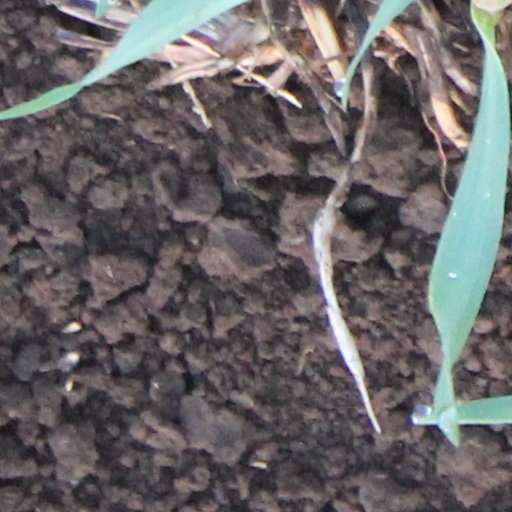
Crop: wheat